WMGC-FM

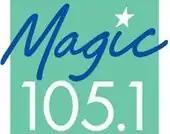
Magic 105.1 Logo

At 9 a.m. on June 30, 2001, after playing Boyz II Men's "End Of The Road", a montage of past promotions and liners and a formal goodbye for The Groove, Greater Media relaunched its trademark "Magic" adult contemporary format on 105.1 FM, under new call letters WMGC-FM. (The "Magic" format was first heard in Detroit on 94.7 FM as Magic 95, from 1976 to 1987.) The first song played on the new "Magic 105.1" was "Because You Loved Me" by Celine Dion.